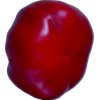
Label: red_pepper